Le Corbusier

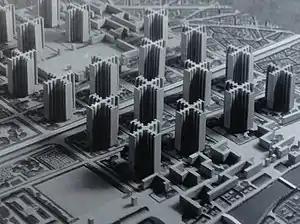
The model of the Plan Voisin for the reconstruction of Paris displayed at the Pavilion of the Esprit Nouveau

Under this system, the structure of the house did not have to appear on the outside but could be hidden behind a glass wall, and the interior could be arranged in any way the architect liked. After it was patented, Le Corbusier designed several houses according to the system, which were all white concrete boxes. Although some of these were never built, they illustrated the basic architectural ideas which would dominate his works throughout the 1920s. He refined the idea in his 1927 book on the "Five Points of a New Architecture". This design, which called for the disassociation of the structure from the walls, and the freedom of plans and façades, became the foundation for most of his architecture over the next ten years.